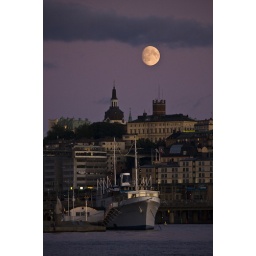
Stockholm lake - boat by moonlight